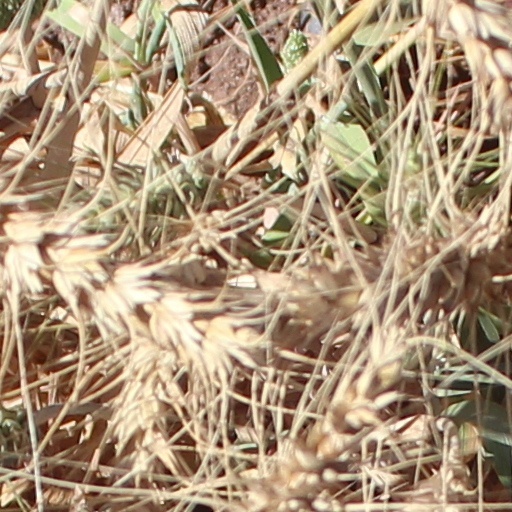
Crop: wheat